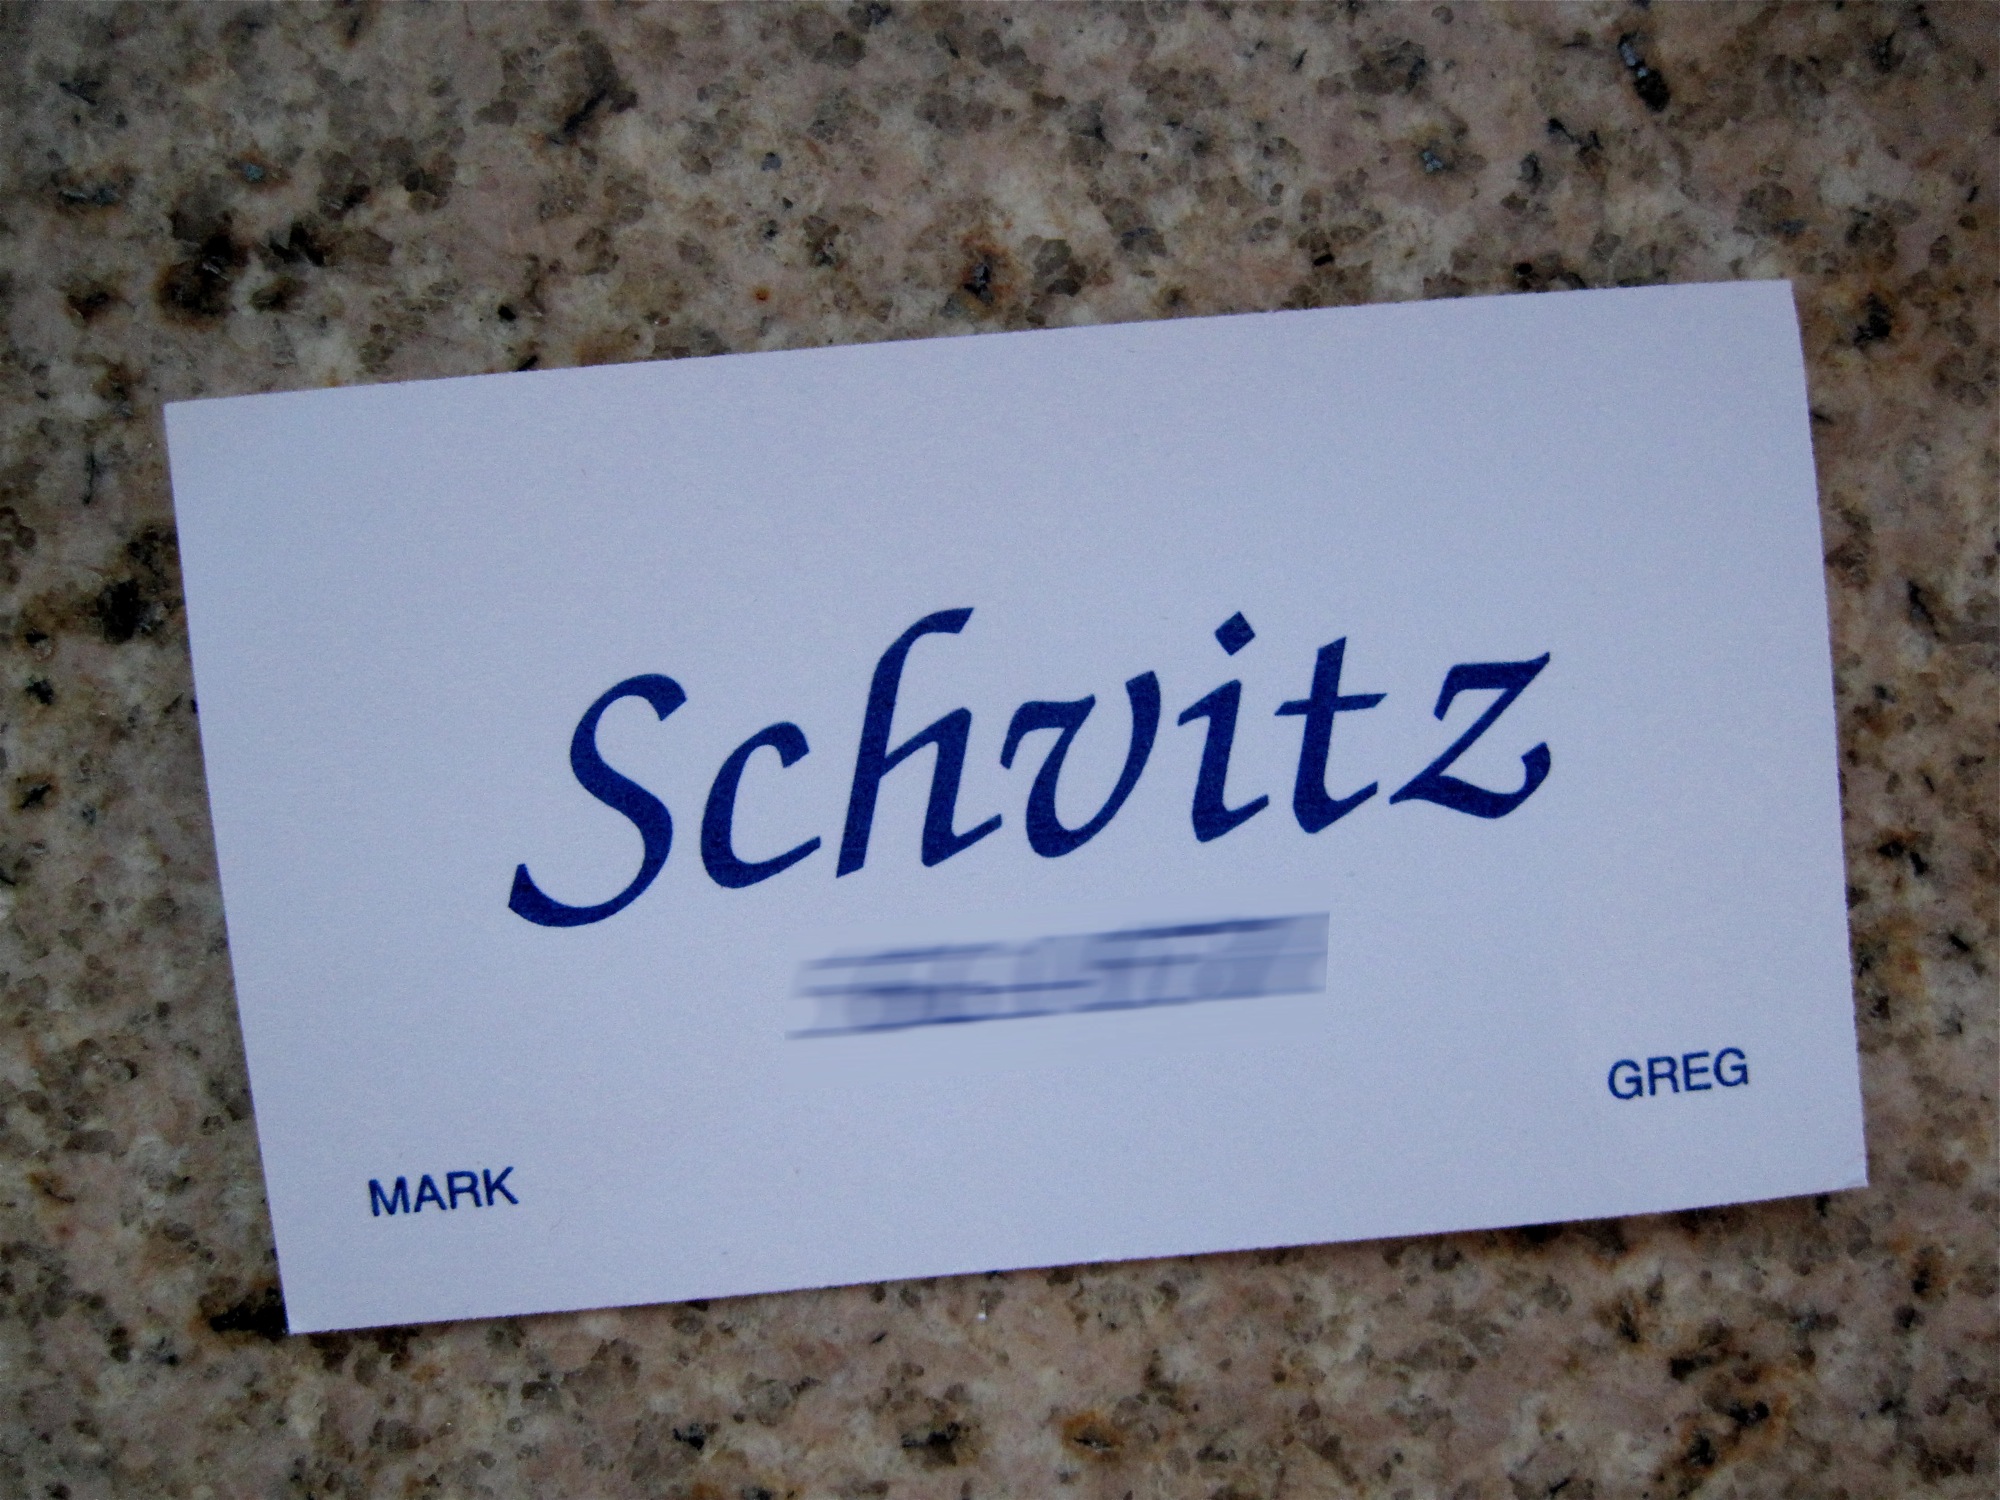
sign, signage, brand, font, text